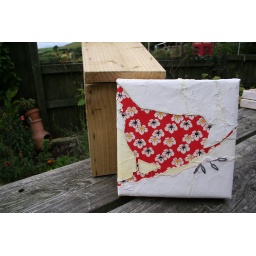
happy red bird - in the garden